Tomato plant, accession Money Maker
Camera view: vertical (180 deg); turntable rotation: 180 degrees
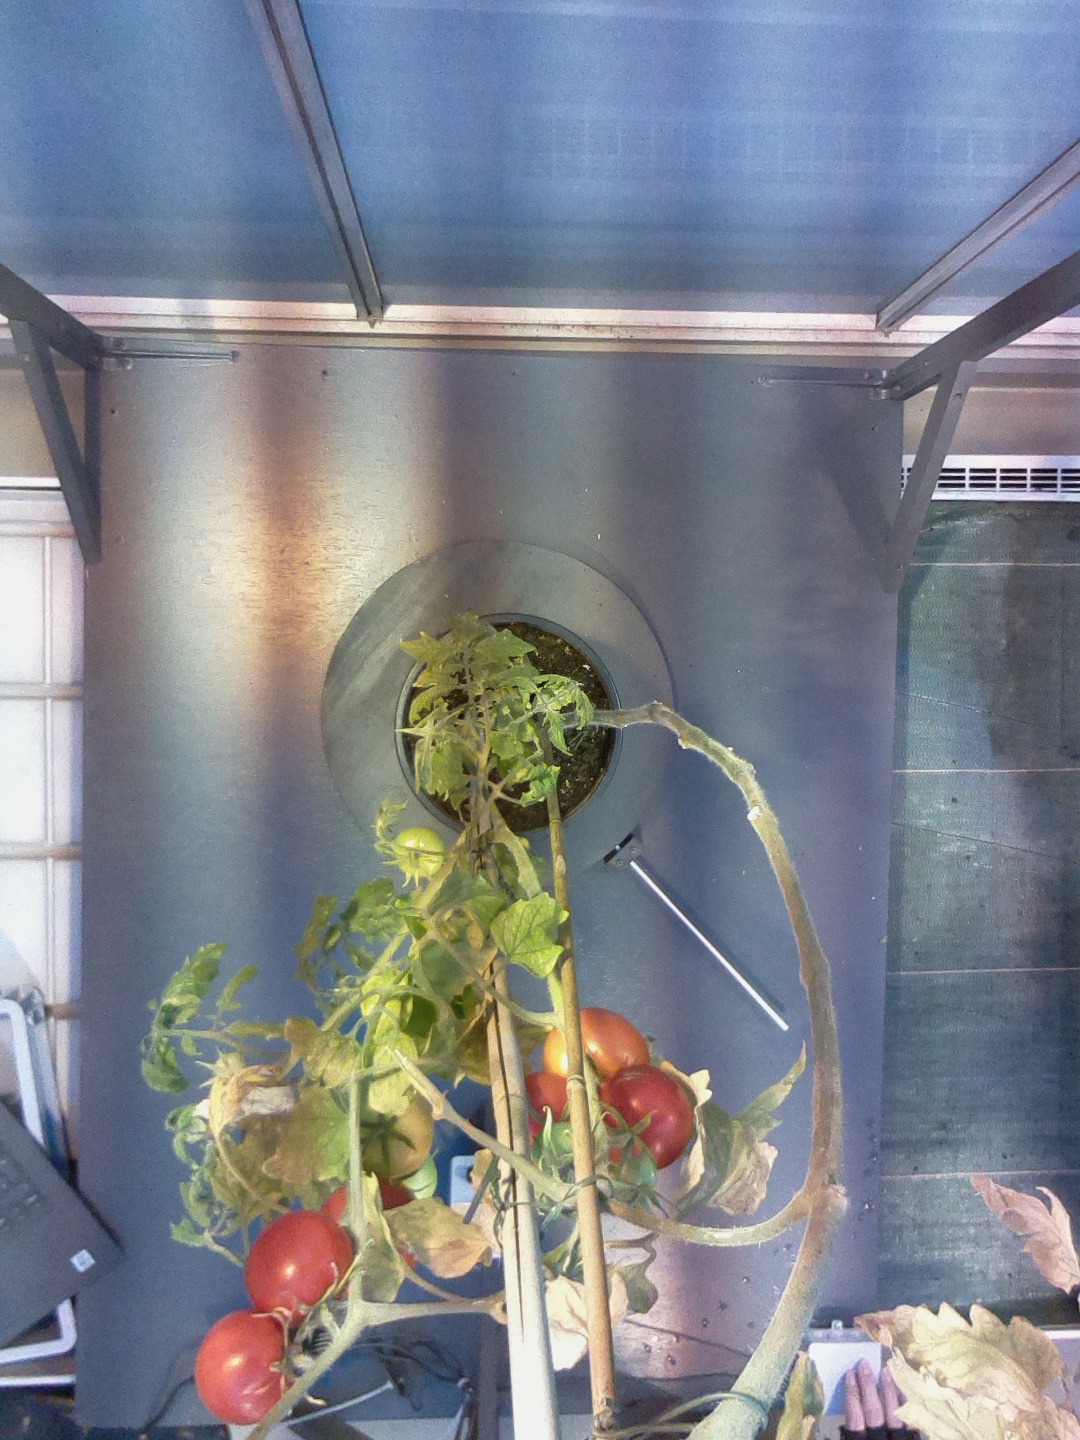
BBCH growth stage 89: 90%-100% of fruits show typical fully ripe color